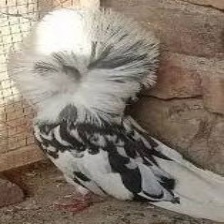
Species: JACOBIN PIGEON
Scientific name: COLUMBA LIVIA